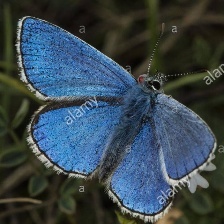
Species: ADONIS
Butterfly family (ImageNet category): lycaenid_butterfly